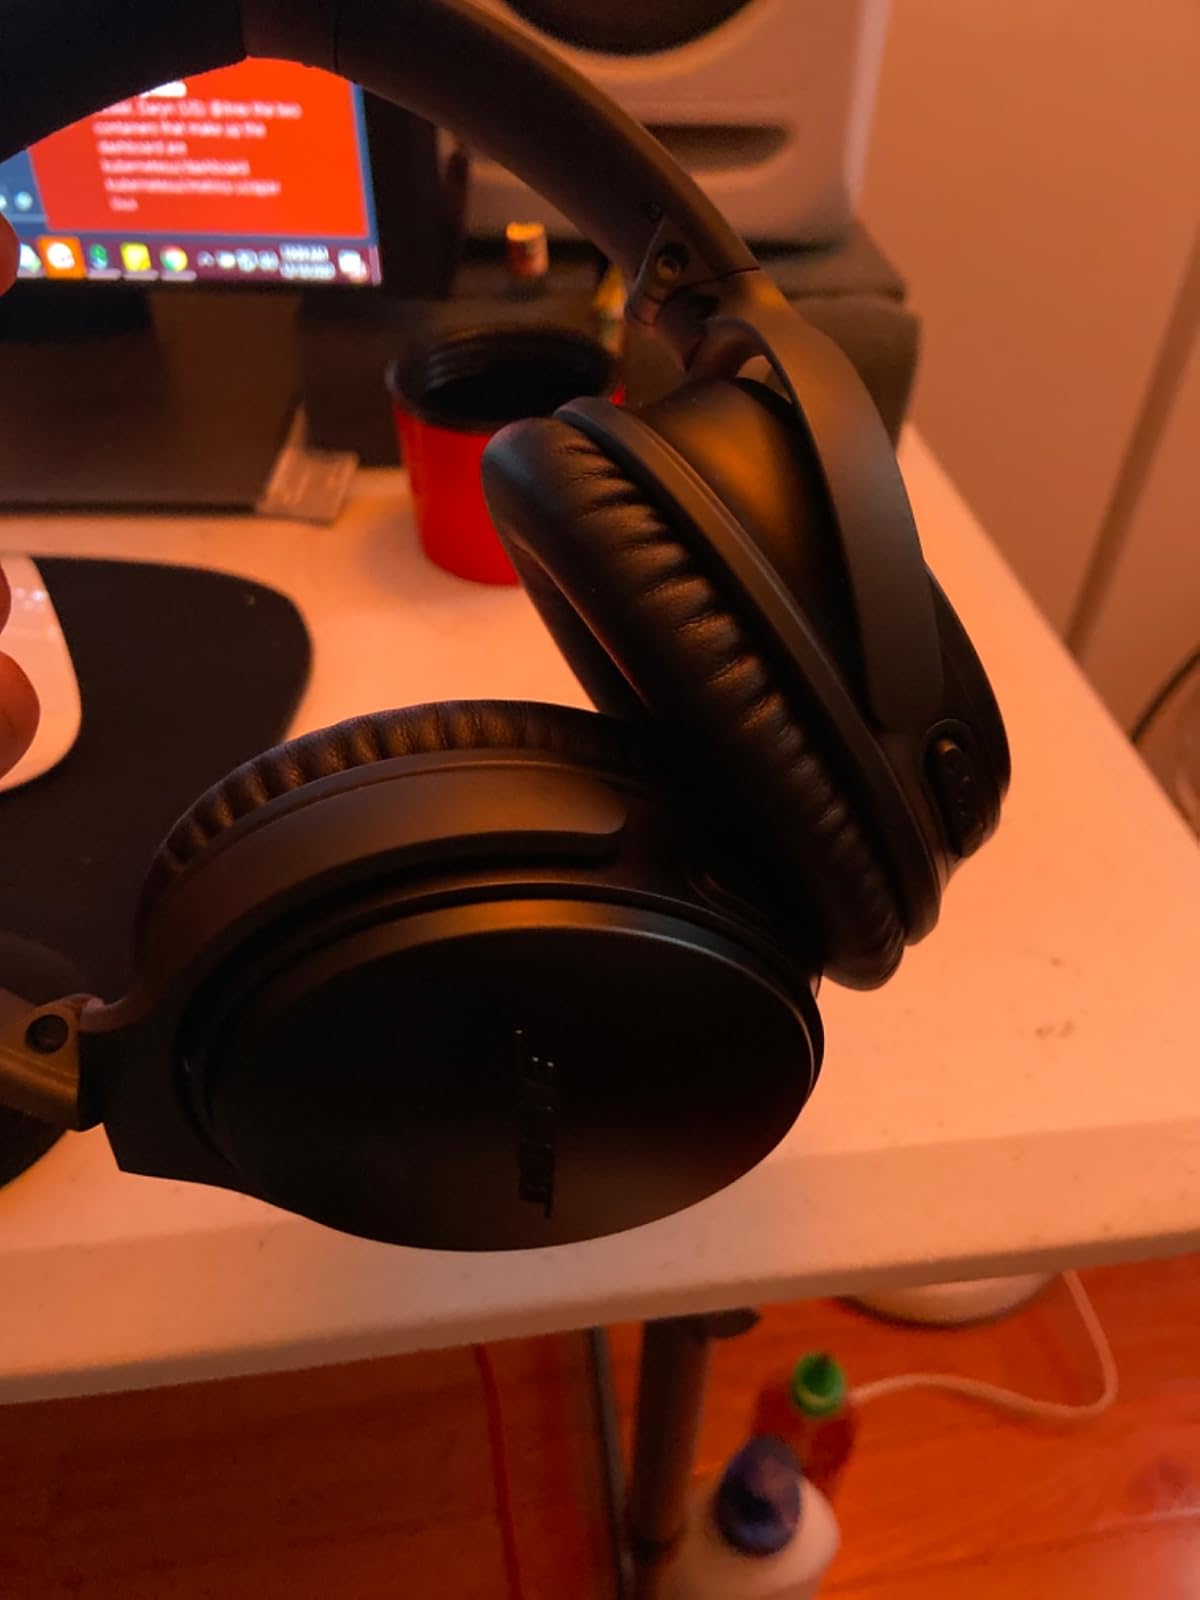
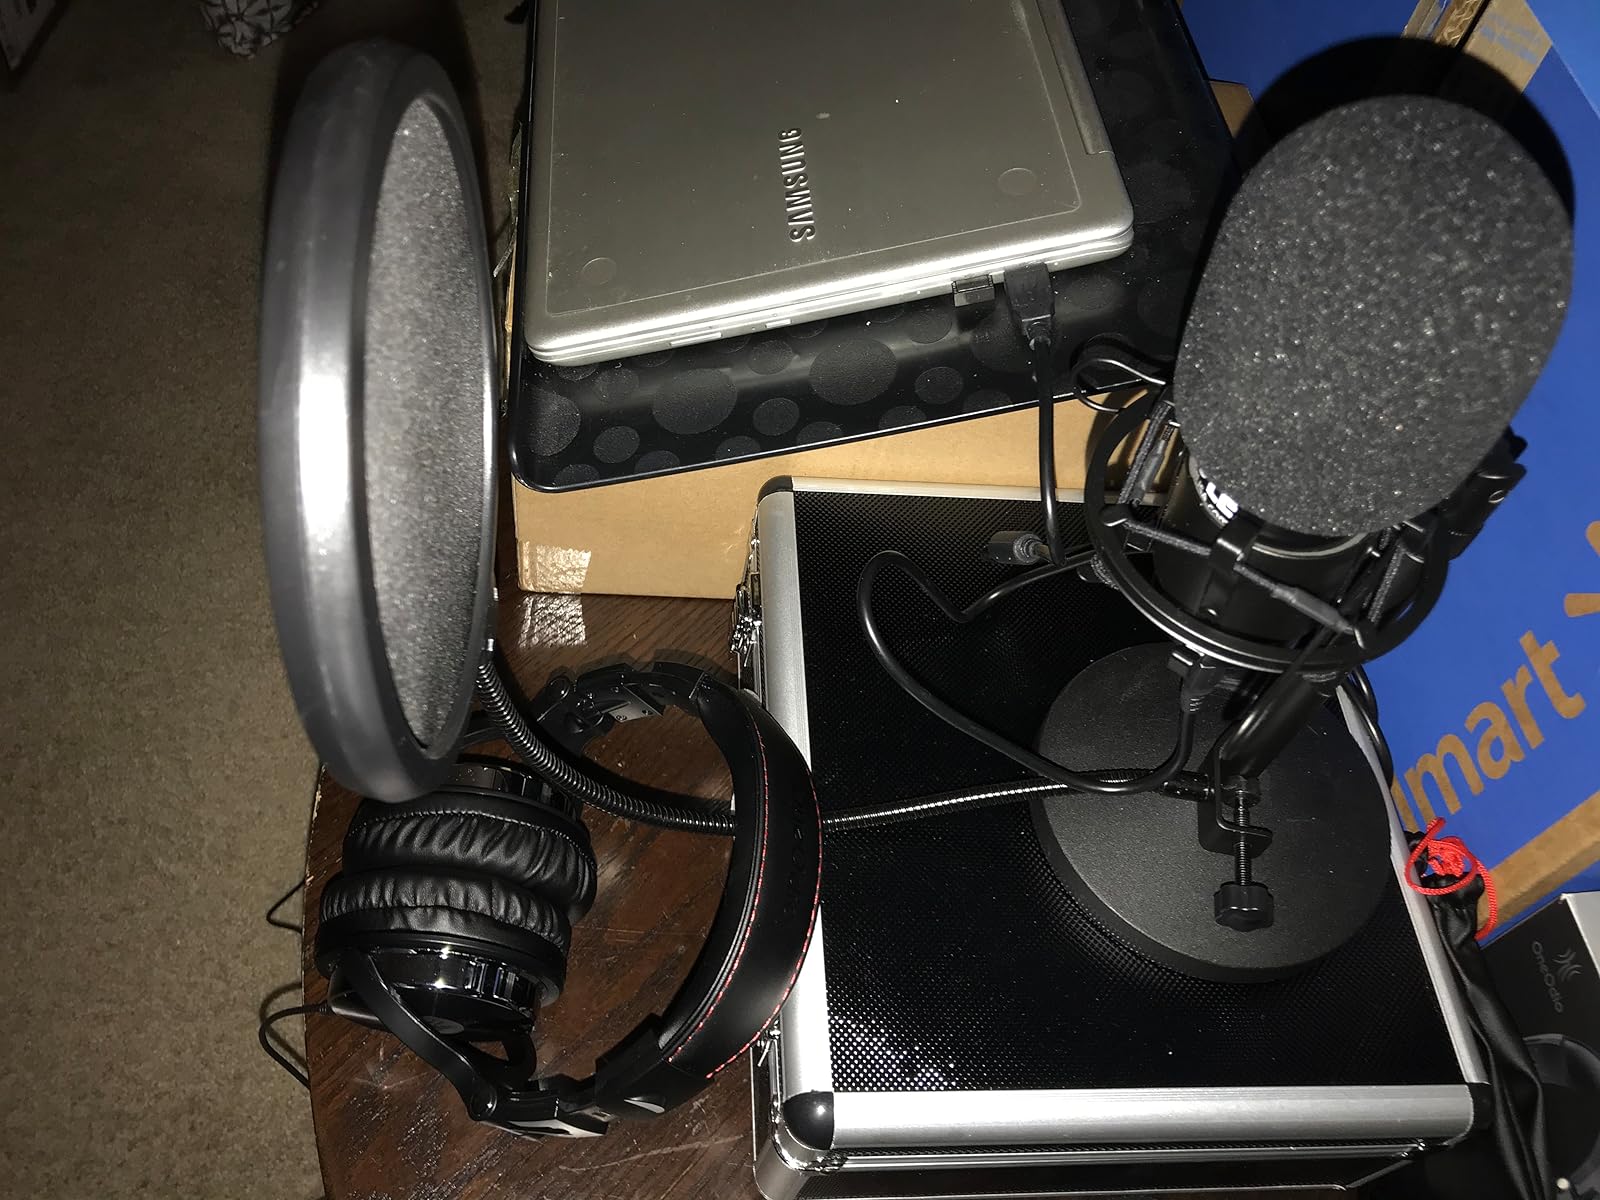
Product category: headphones
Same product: no